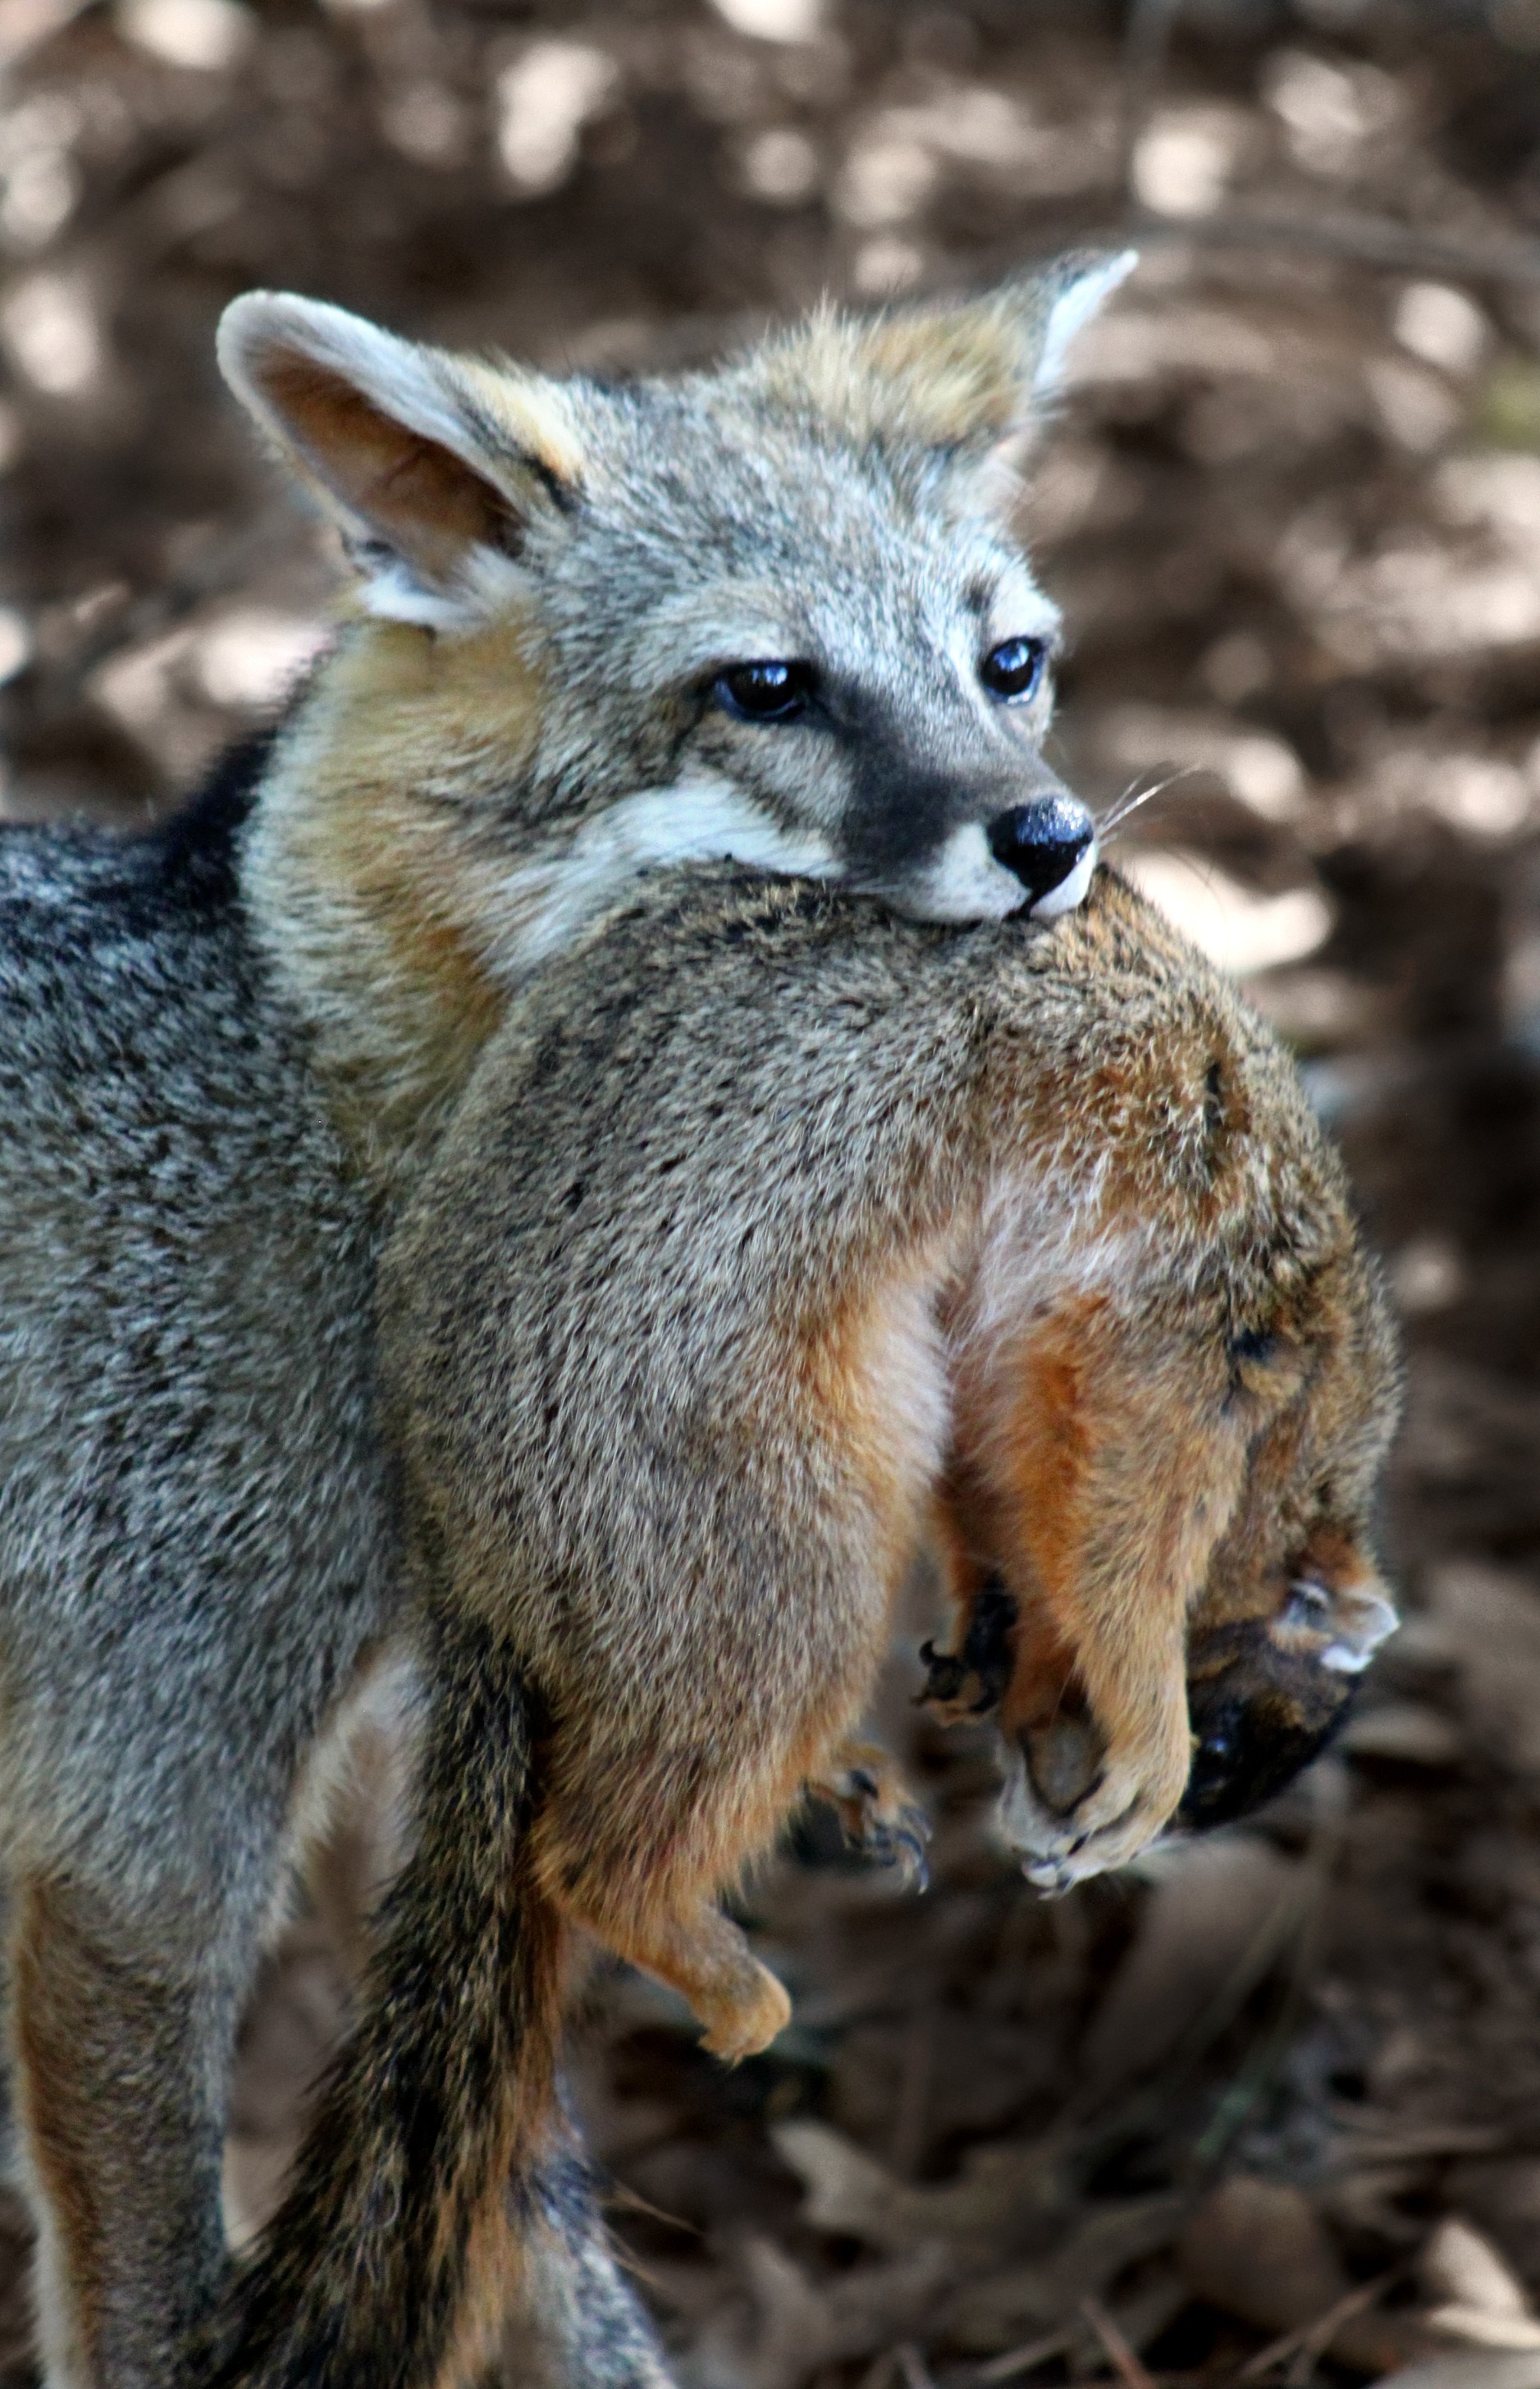
nature, animal, wildlife, wild, mammal, fox, squirrel, dead, fauna, woods, vertebrate, hunting, dog like mammal, kit fox, grey fox